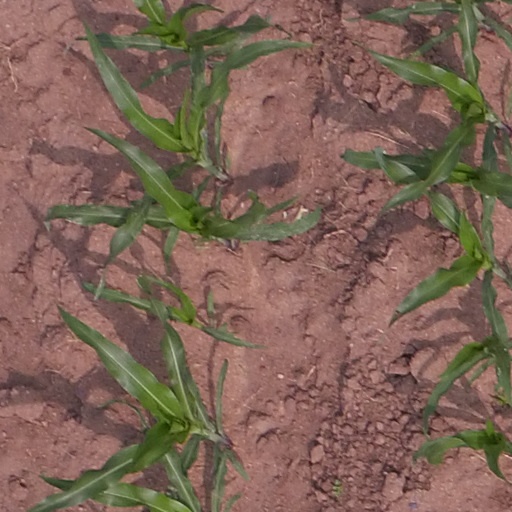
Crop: maize; corn